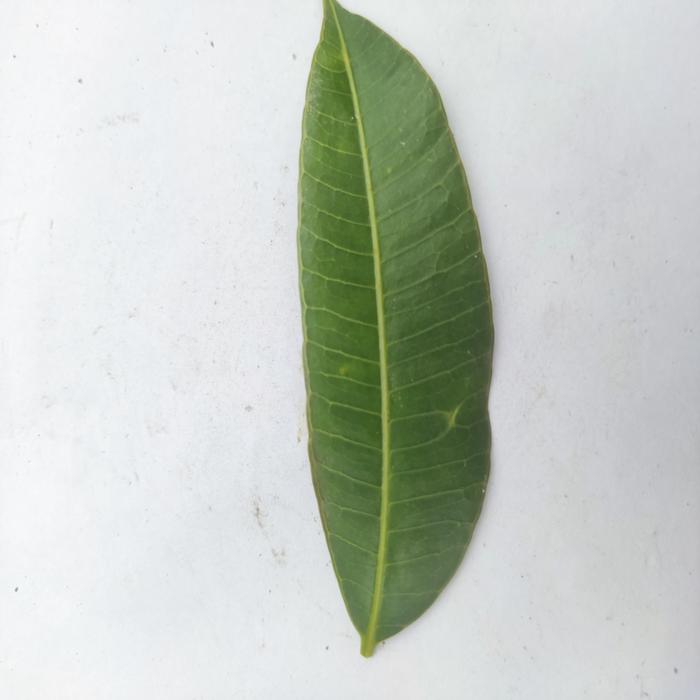
Crop: Hog Plum
Leaf condition: Heathy_Leaf